Vaikom Sree Mahadeva Temple

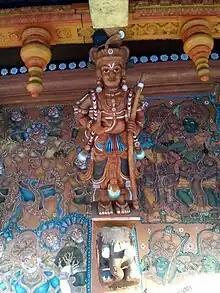
A sculpture in the temple

The temple is one of the major Shiva temples in Kerala held in reverence along with the temples in Ettumanoor, Kaduthuruthy, Vazhappally, Chengannur, Ernakulam, Vadakkunathan, Sreekanteswaram Mahadeva Temple, Thiruvananthapuram, Punnayam Mahadeva Temple, Thirunakkara.